WrestleMania 32

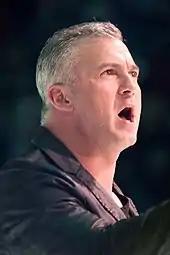
Shane McMahon faced The Undertaker inside Hell in a Cell for control of "Monday Night Raw" in a losing effort.

WrestleMania is WWE's flagship professional wrestling pay-per-view (PPV) and livestreaming event, having first been held in 1985. It was the company's first pay-per-view produced and was also WWE's first major event available via livestreaming when the company launched the WWE Network in February 2014. It is the longest-running professional wrestling event in history and is held annually between mid-March to mid-April. It was the first of WWE's original four pay-per-views, which includes Royal Rumble, SummerSlam, and Survivor Series, referred to as the "Big Four". The event has been described as the Super Bowl of sports entertainment. Much like the Super Bowl, cities bid for the right to host each year's edition of WrestleMania. As part of bidding process, Texas offered WWE $2.7 million in subsidies.